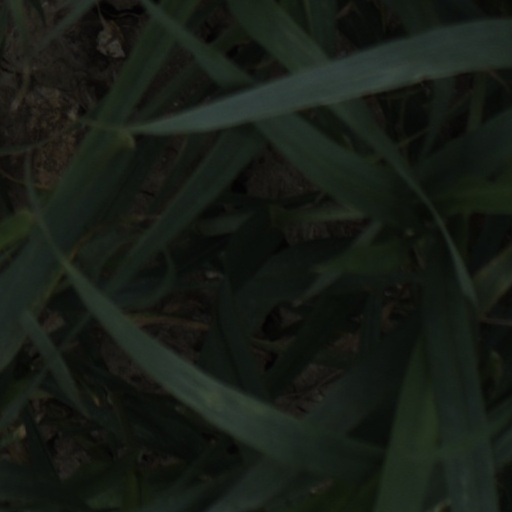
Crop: wheat